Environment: real
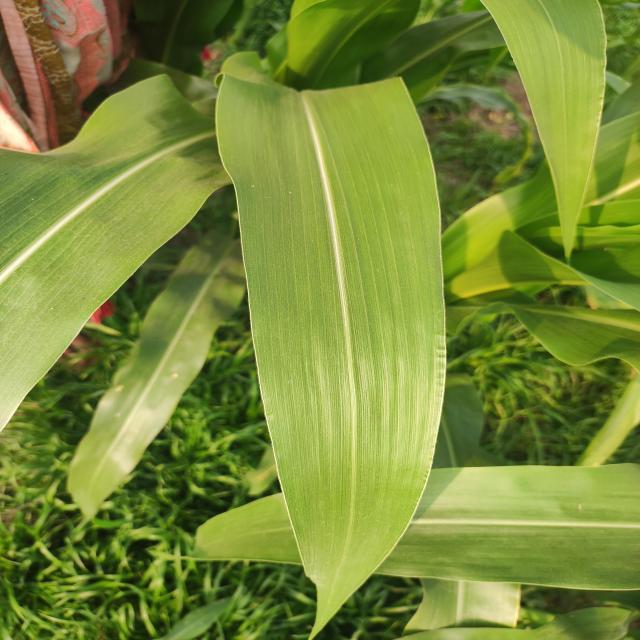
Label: healthy